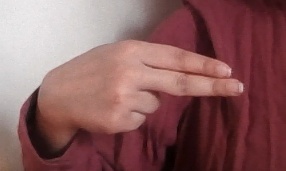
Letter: ain